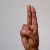
The image shows a hand gesture representing the letter 'U' in Indian Sign Language.